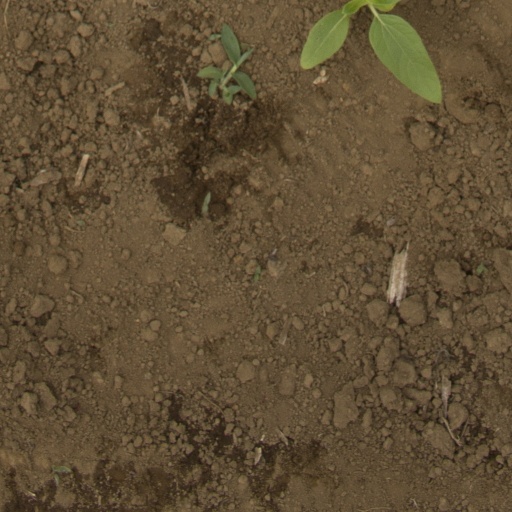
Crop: Jerusalem artichoke